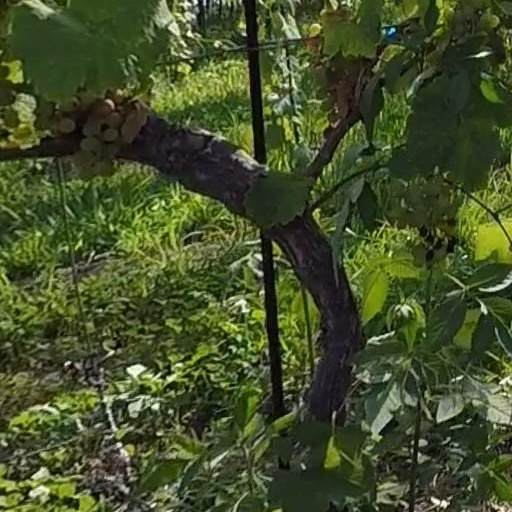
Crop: grape